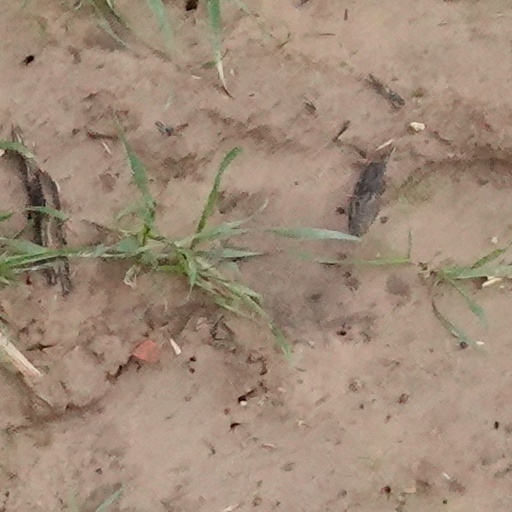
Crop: wheat